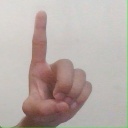
अक्षर: ड